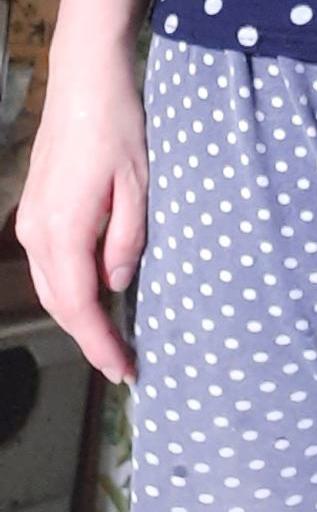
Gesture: no_gesture